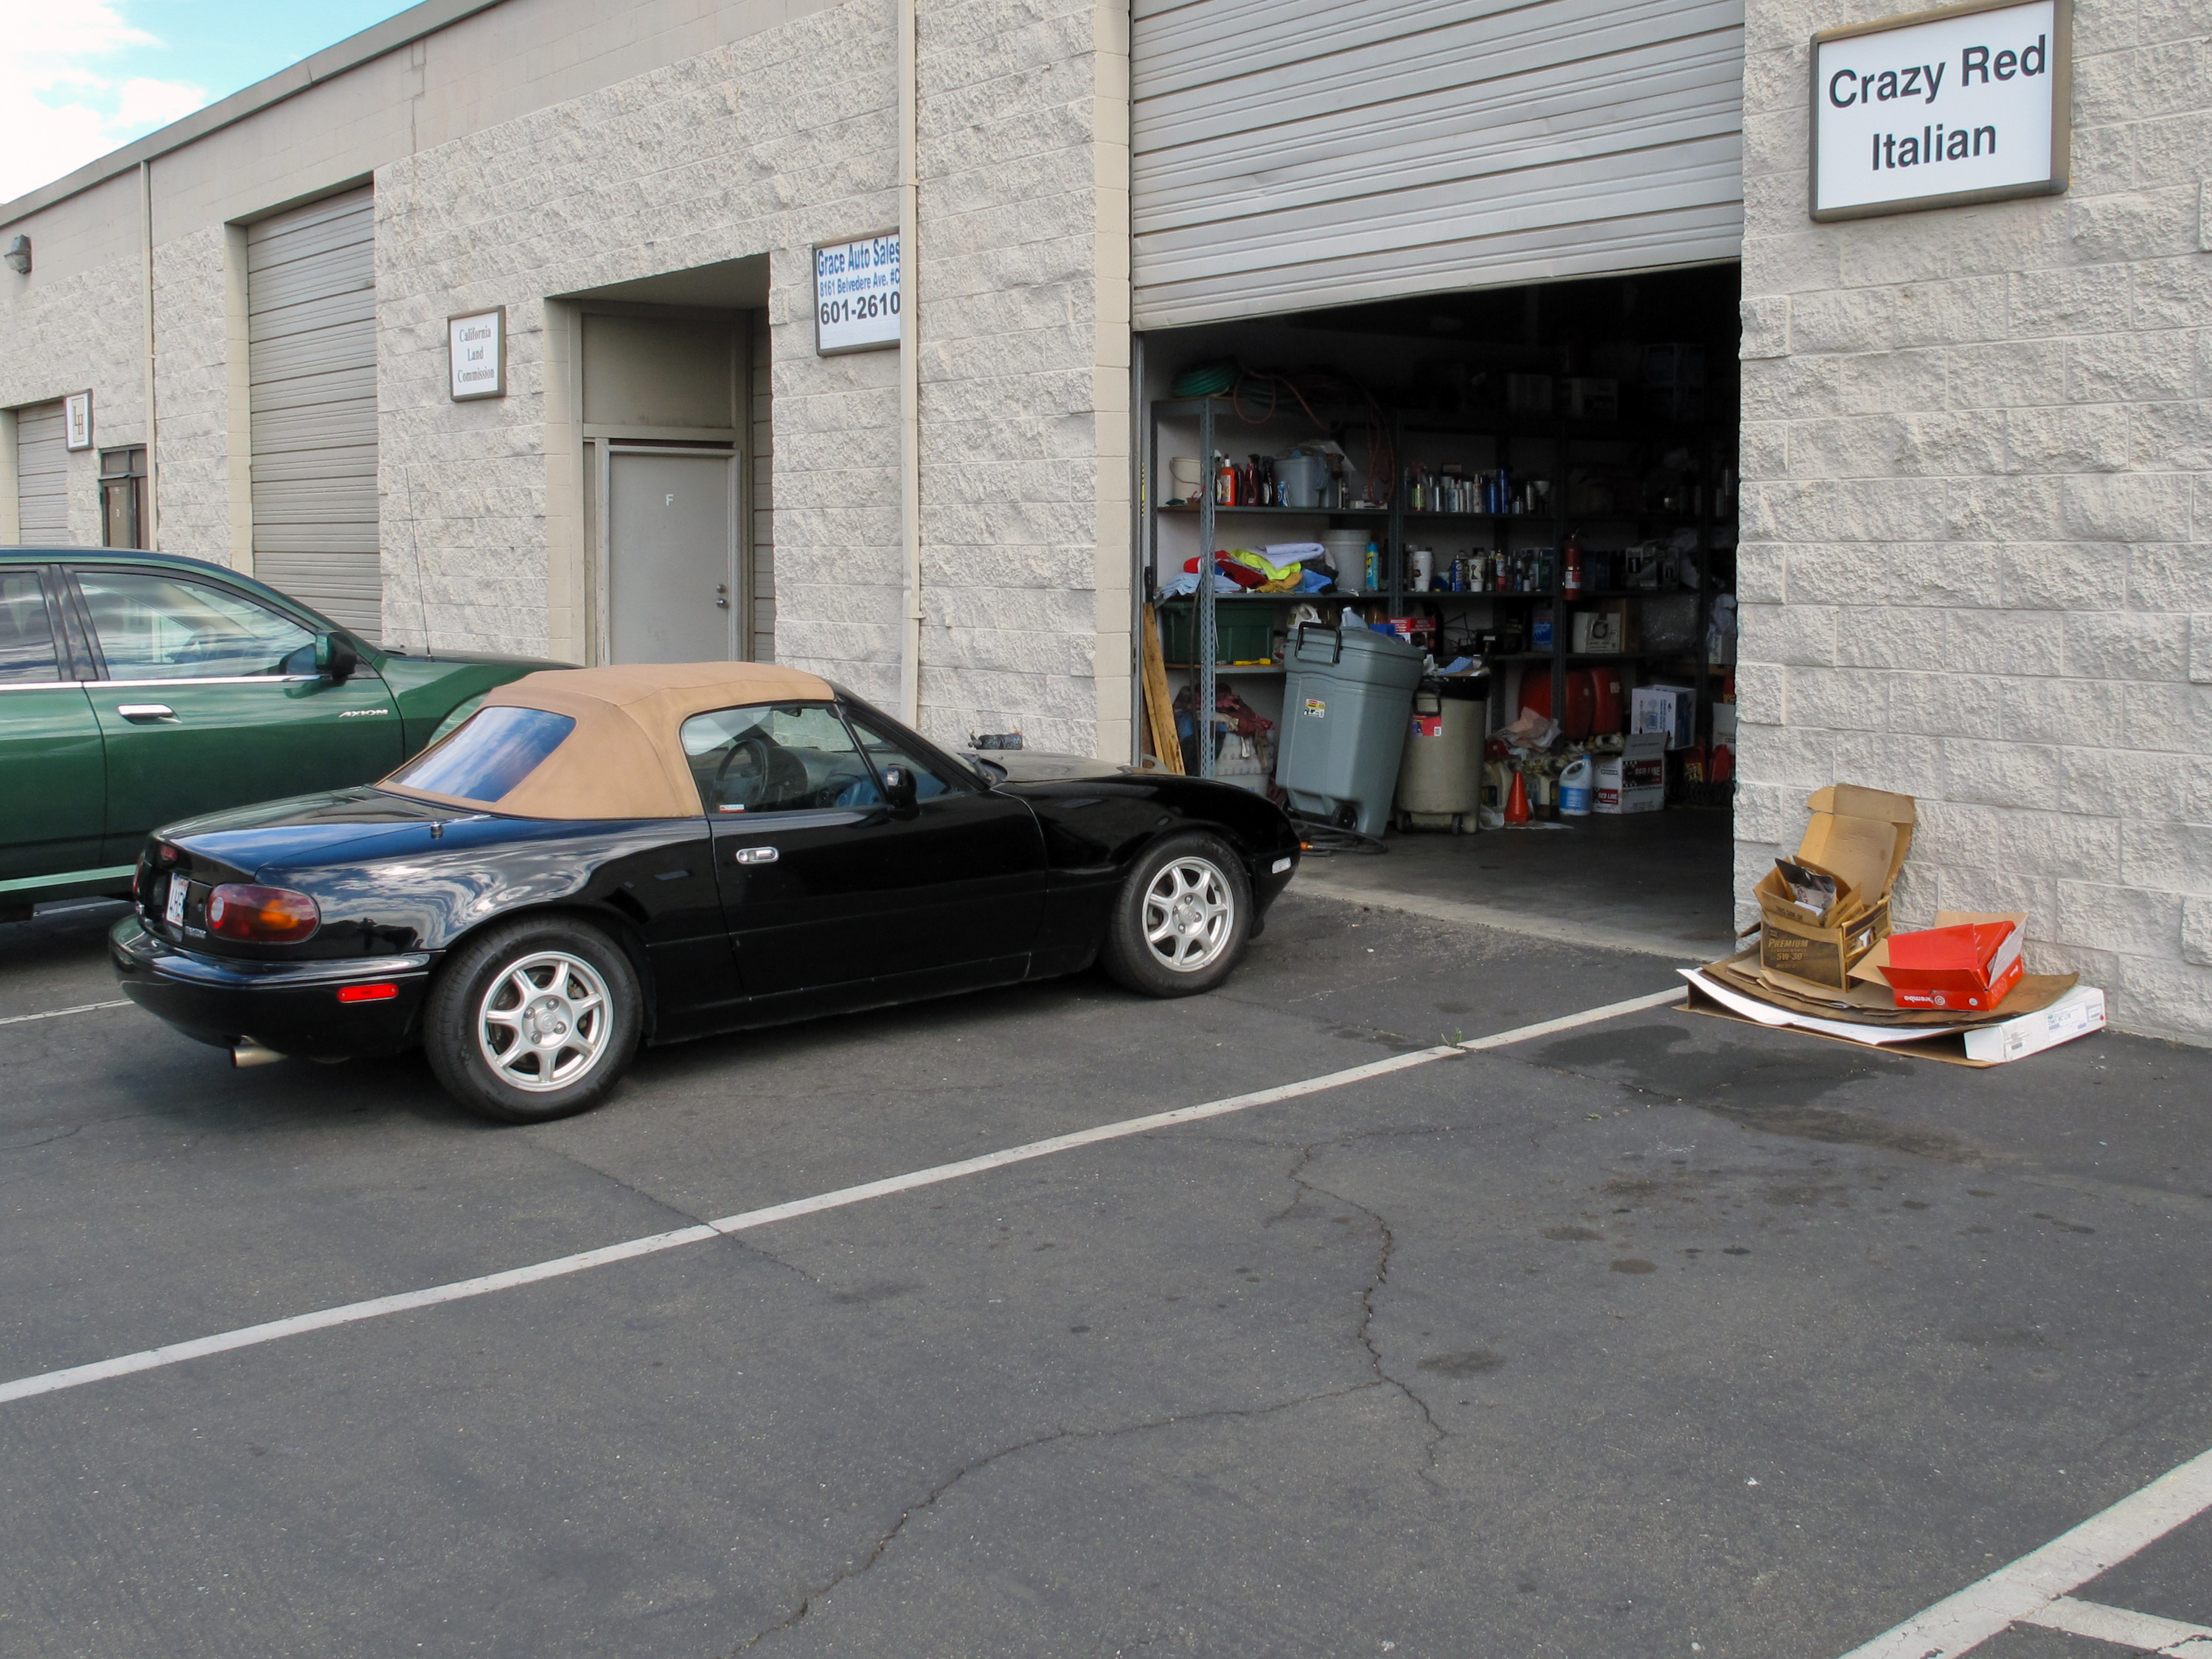
car, wheel, repair, shop, vehicle, sports car, na, supercar, bmw, convertible, miata, mercedes benz, mx5, crazyreditalian, babygotloweredaninch, land vehicle, automobile make, automotive exterior, automotive design, performance car